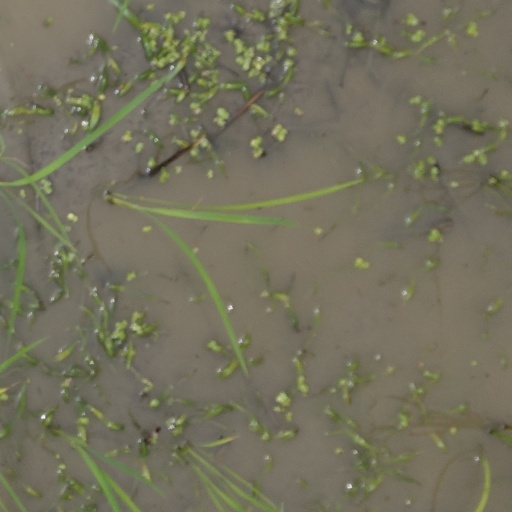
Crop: rice